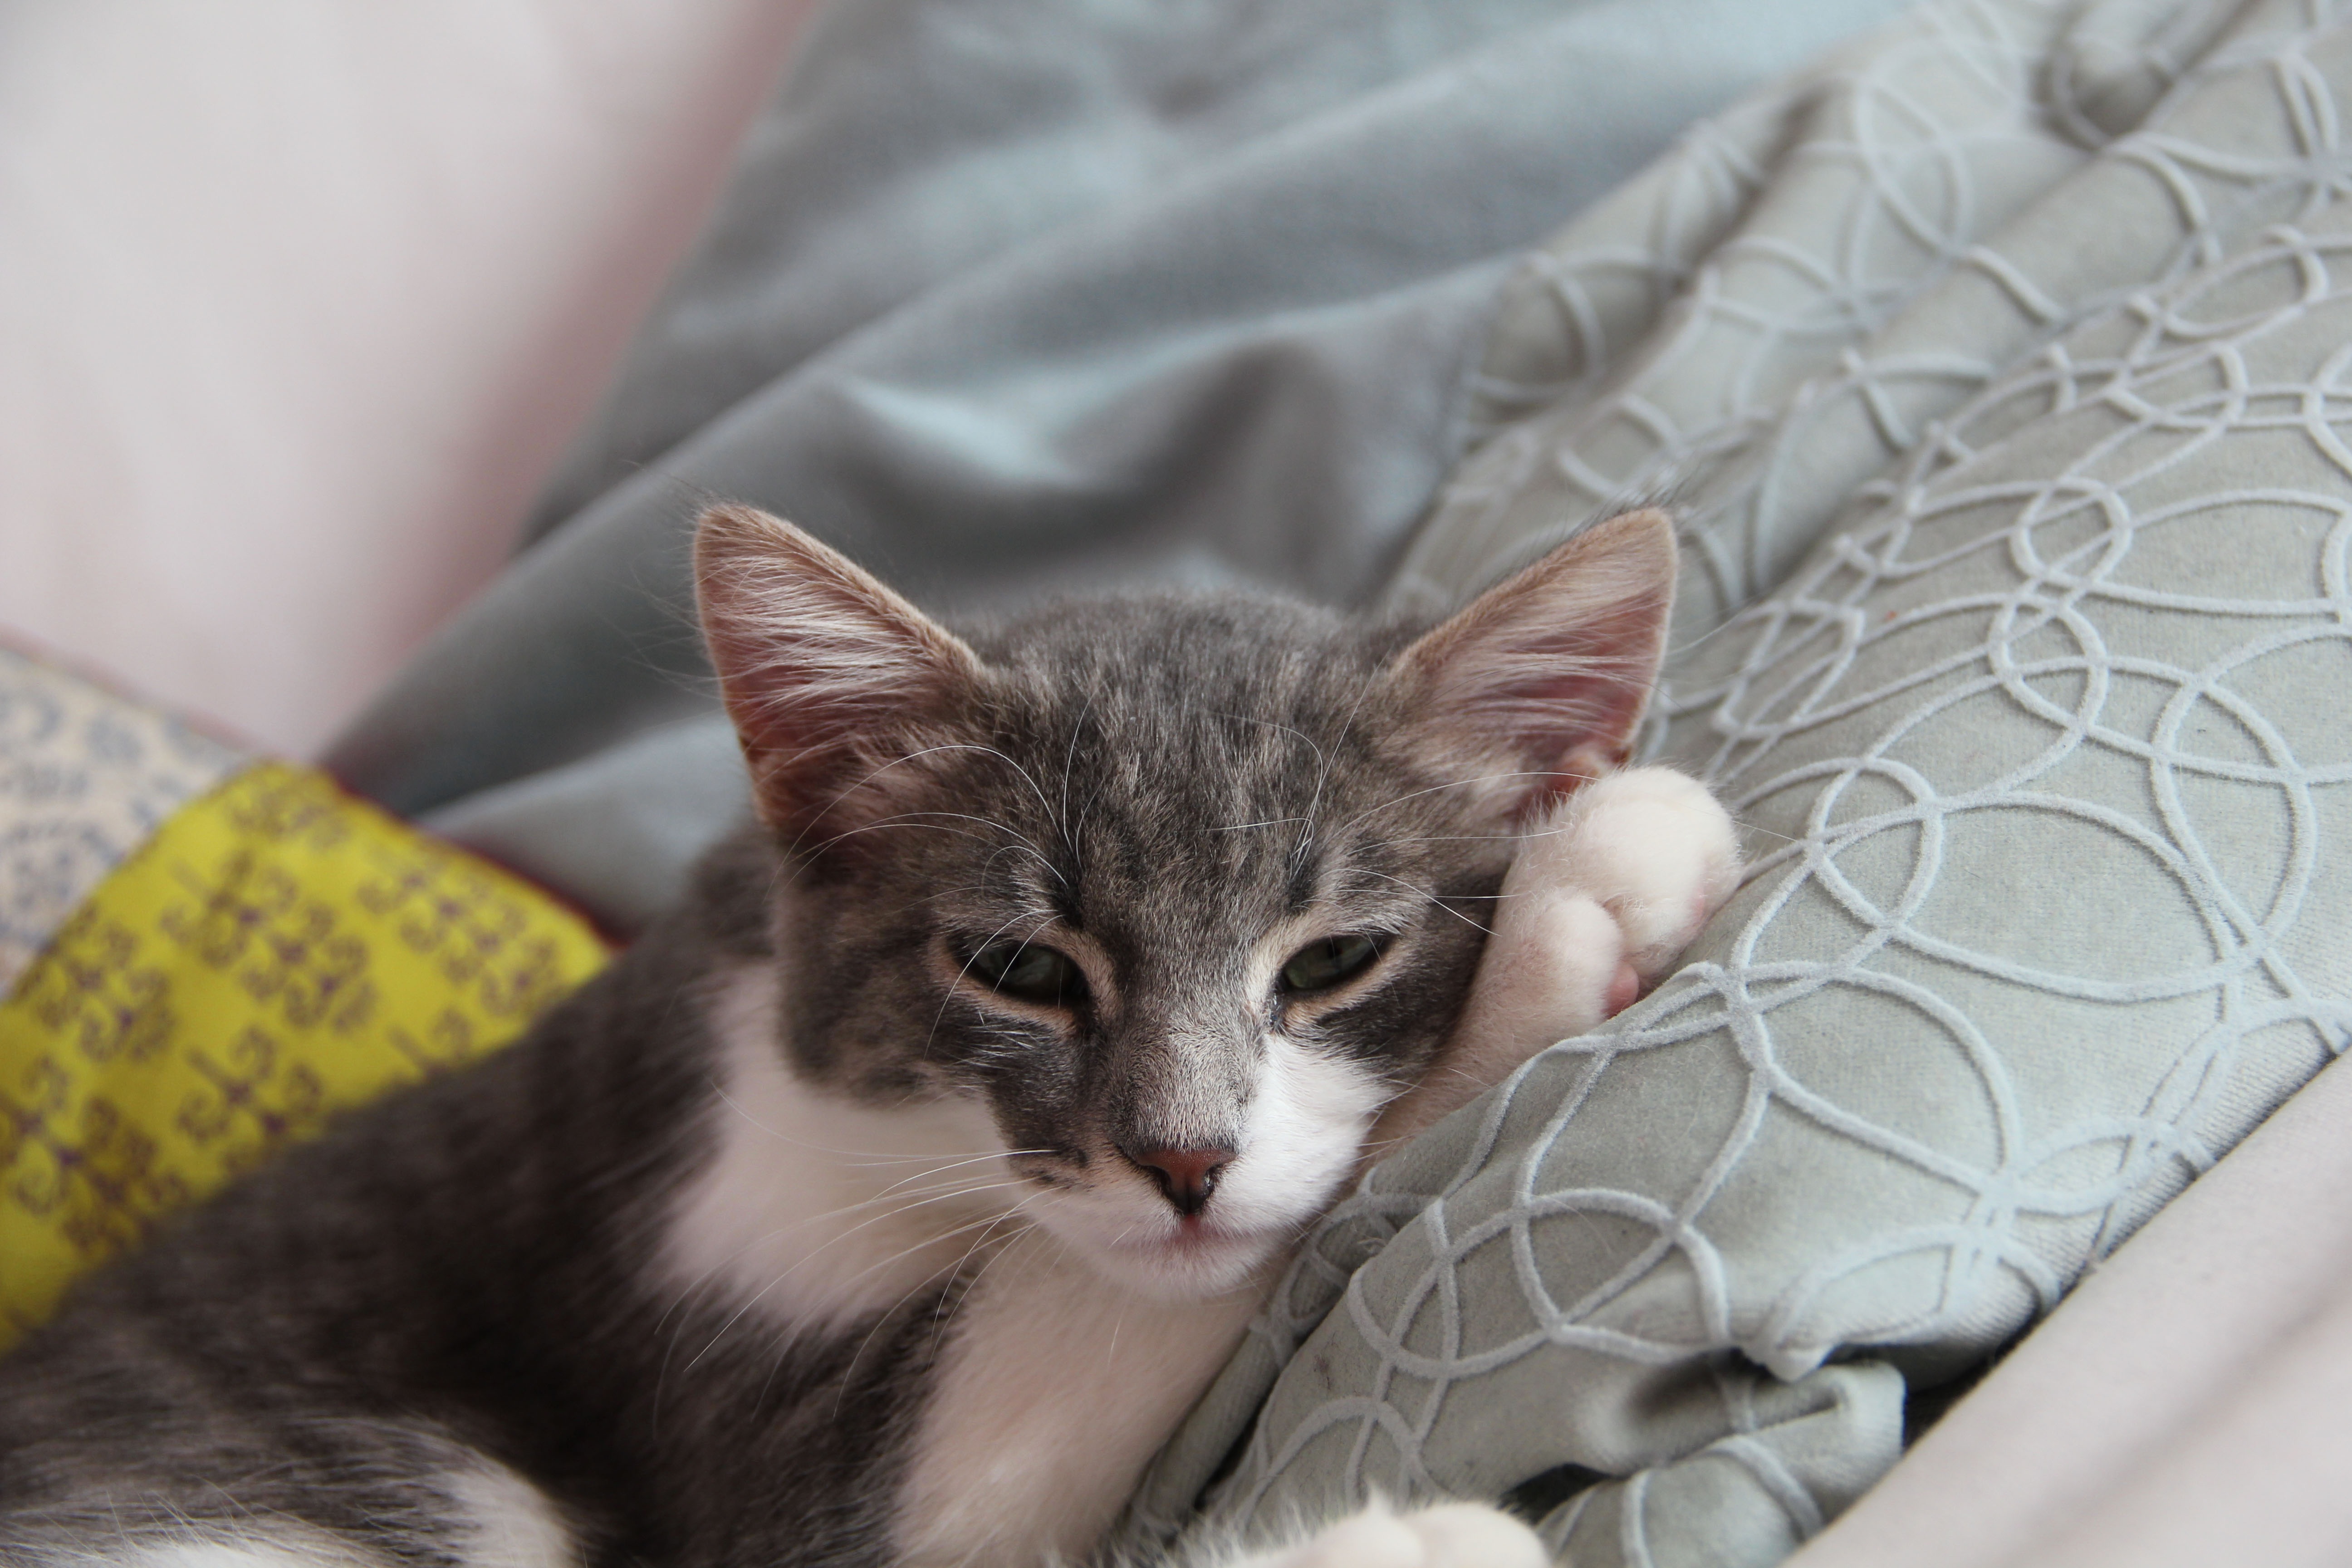
animal, pet, kitten, cat, feline, mammal, nap, cats, nose, whiskers, sleep, animals, vertebrate, muzzle, domestic cat, cat face, doze, portrait of cat, cat's eye, miao, cat portrait, pussy cat, cat nose, muzzle cat, small cat, european shorthair, gatta, small to medium sized cats, cat like mammal, domestic short haired cat